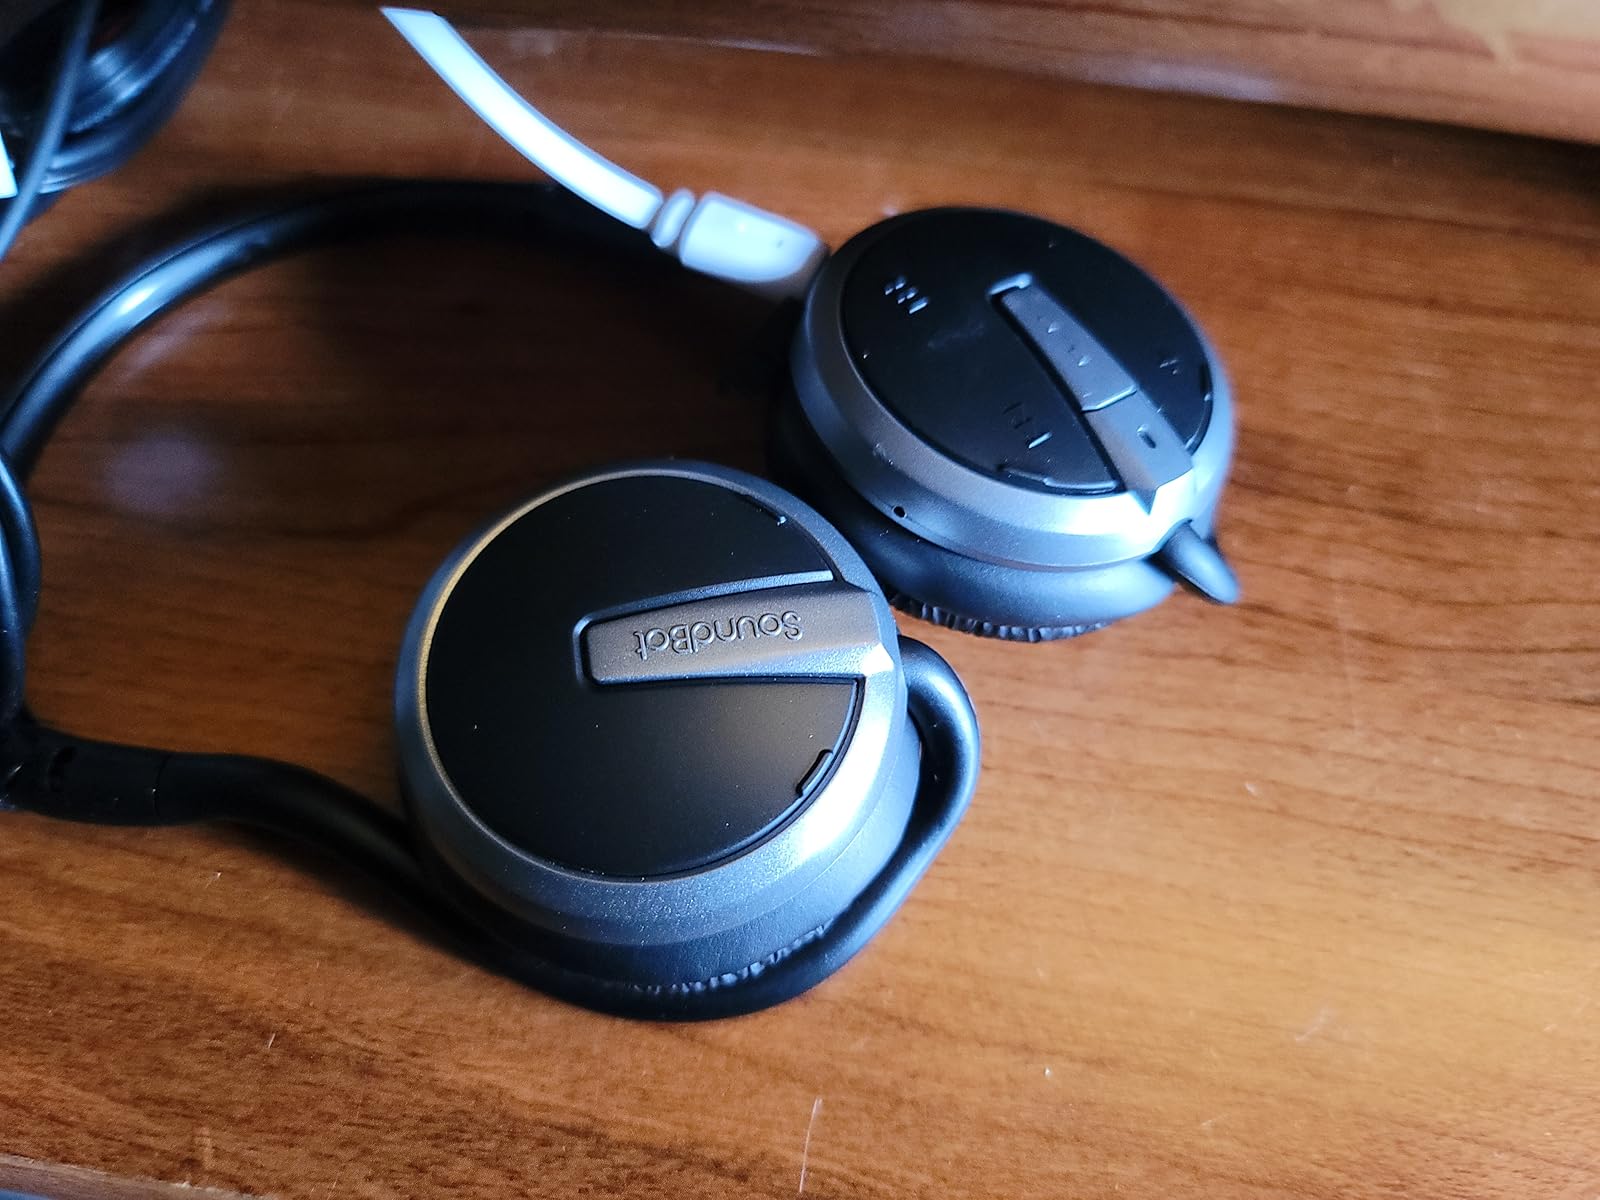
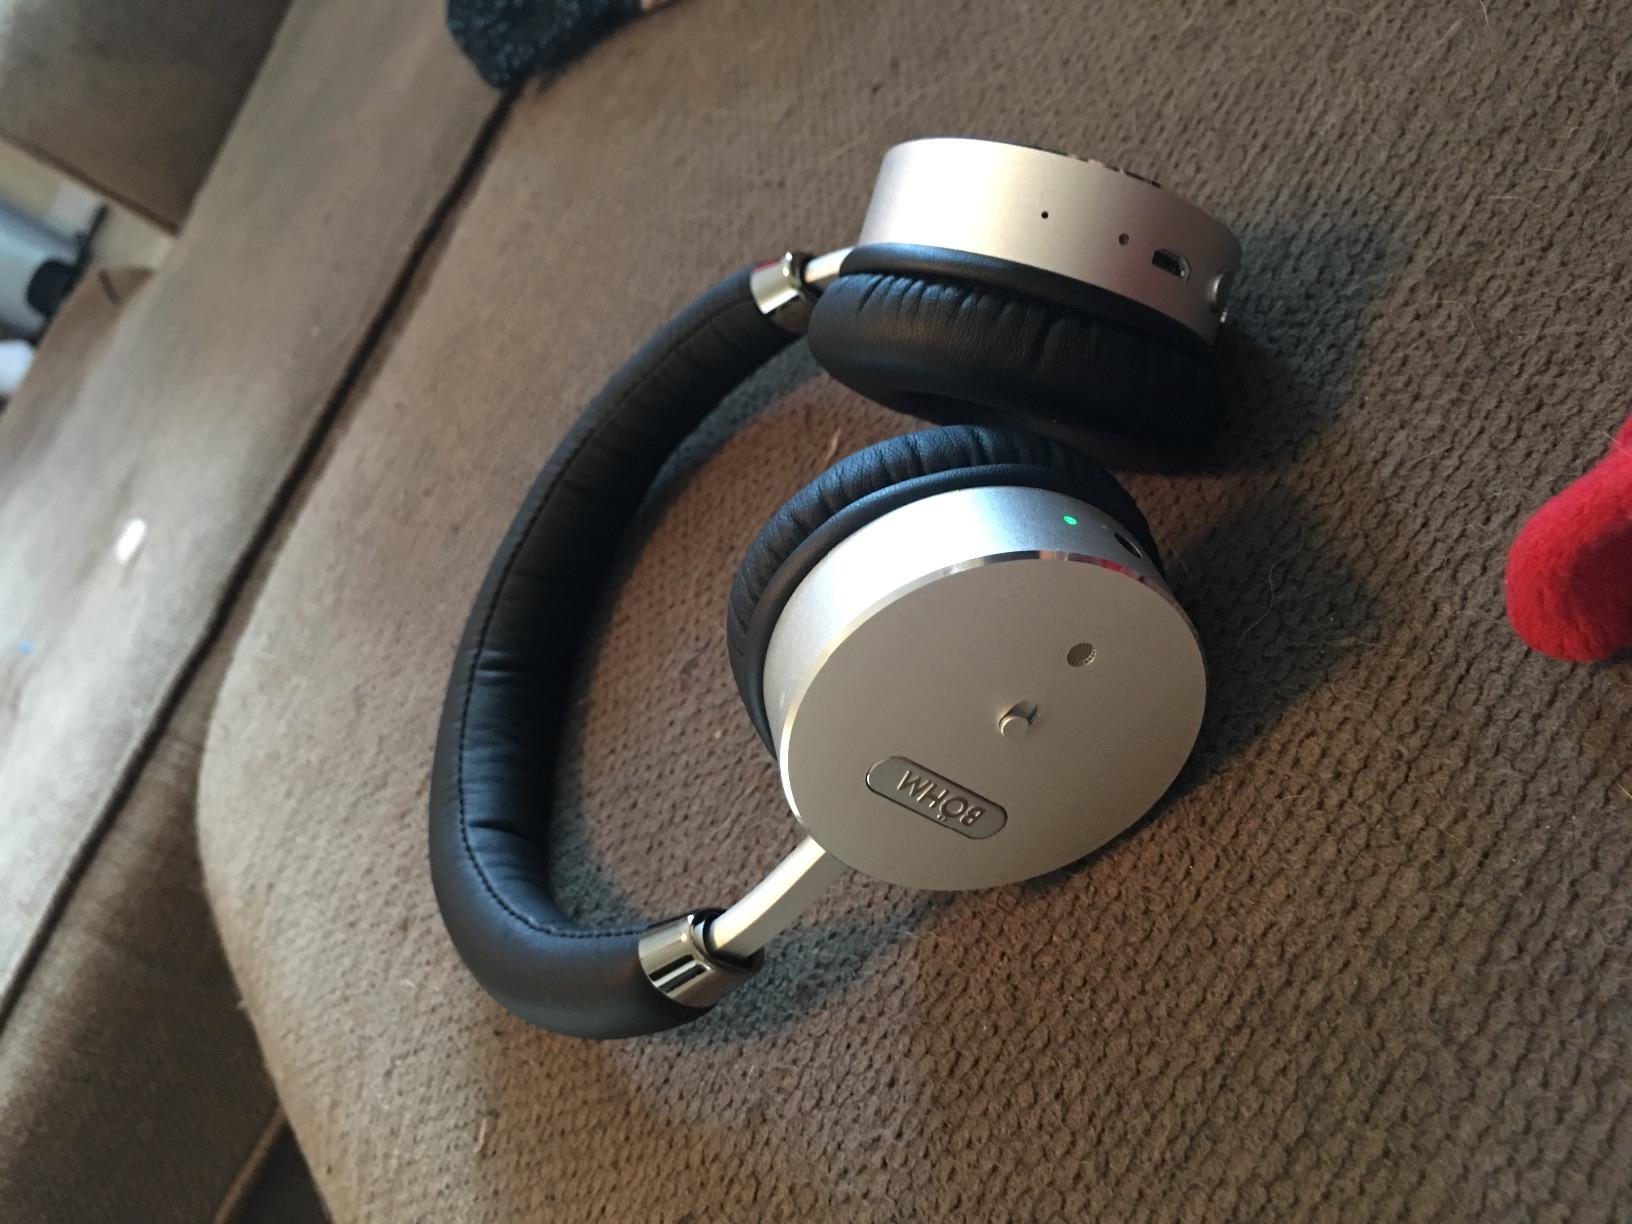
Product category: headphones
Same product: no